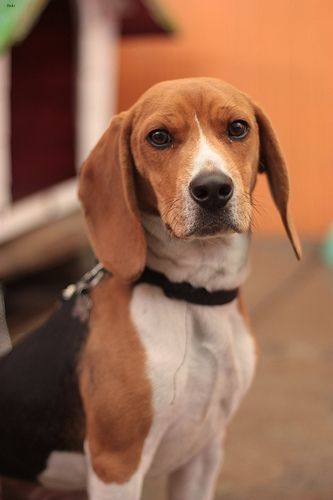
Breed: beagle